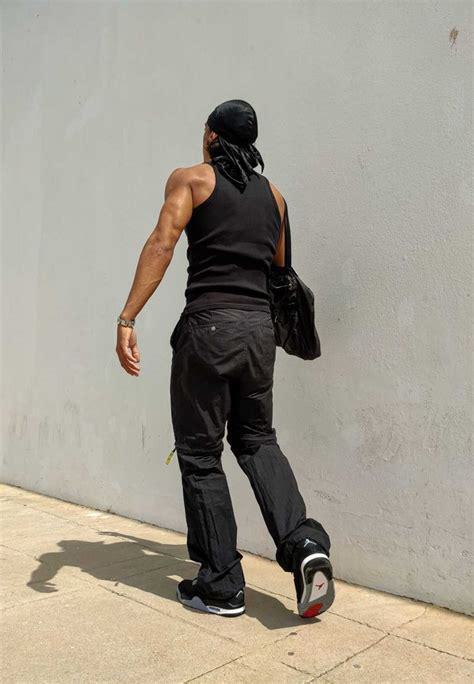
Brand: Jordan
Model: Jumpman Two Trey